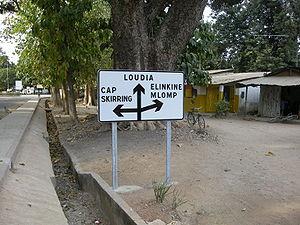
Oussouye est une commune de la Basse-Casamance, au sud du Sénégal.